Brylcreem

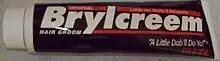
A modern tube of Brylcreem.

It was first advertised on television with the jingle "Brylcreem — A Little Dab'll Do Ya! Brylcreem — You'll look so debonair. Brylcreem — The gals'll all pursue ya; they'll love to run their fingers through your hair!". Another version was "Brylcreem—a little dab will do ya! Use more only if you dare; but watch out! The gals will all pursue ya! They'll love to run their fingers through your hair!"